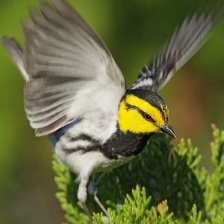
Species: GOLDEN CHEEKED WARBLER
Scientific name: SETOPHAGA CHRYSOPARIA